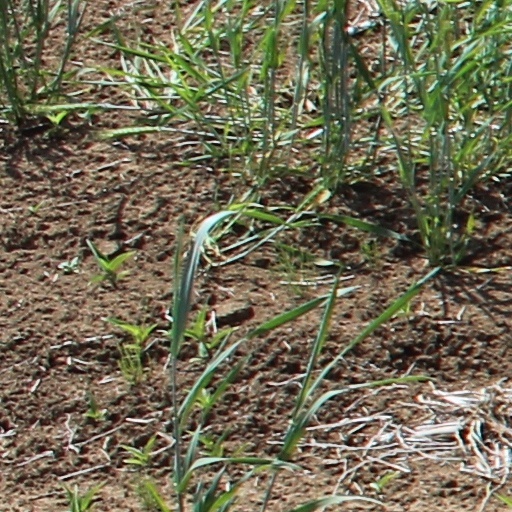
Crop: wheat